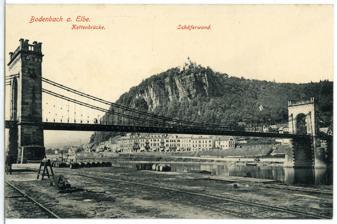
Building: Empress Elisabeth Bridge
Country: Czechia
Year built: 1855
Historic bridge over the Elbe Empress Elisabeth Bridge Kaiserin-Elisabeth-Brücke The chain bridge on a 1910 postcard Coordinates 50°46′52″N 14°12′28″E / 50.78111°N 14.20778°E / 50.78111; 14.20778 Crossed Elbe Locale Tetschen (today: Děčín ) Other name(s) Kettenbrücke Characteristics Design Chain bridge Total length 235 metres (771 ft) Width 8.5 metres (28 ft) History Construction end 1855 ( 1855 ) Destroyed 1930s Replaced by Tyrš Bridge   50°46′52″N 14°12′28″E Location The Empress Elisabeth Bridge ( German : Kaiserin-Elisabeth-Brücke ) was a chain bridge that spanned the Elbe between Tetschen (now Děčín) on the east bank with Bodenbach in northern Bohemia . It was opened in 1855, named after Empress Elisabeth of Austria , and connected Tetschen to the major railroad from Dresden to Prague. The bridge was demolished in the early 1930s, but its piers were used for the modern bridge replacing it. History When a railway line was opened connecting Dresden and Prague on the west bank of the Elbe in 1851, it became commercially vital for Tetschen on the east bank of the river to be connected to the station in Bodenbach. Local entrepreneurs, textile manufacturer Johann Münzberg , and Count Franz Anton von Thun , promoted the building of a bridge. They founded a stock company, and Thun provided a section of his garden for the bridge head. The bridge was built from 1853 to 1855, by Firma Schertz from Pirna using designs by Werner, an engineer who modified the original design of Josef Schnirch. When it was opened in 1855, it was the only chain bridge over the Elbe. It had a length of 235 metres (771 ft) and was 8.5 metres (28 ft) wide. It was named after Elisabeth of Austria , who had become Empress on her marriage to Emperor Franz Joseph I in 1854. The bridge was regarded as one of the greatest and most beautiful bridges in Bohemia, and was favorably compared to the Széchenyi Chain Bridge in Budapest. On 8 July 1915, a fire on the bridge damaged the timber planks of the construction. The bridge could not be used but was restored to service after many months. On 1 July 1917, Austria took over the responsibility of the bridge from Tetschen, and promised to pay the shareholders of the Kettenbrücken-Aktiengesellschaft , which had financed the building, restoration, and maintenance. However, only the first installment was paid on 1 January 1918, because then Austria-Hungary was dissolved and the Czechoslovak Republic founded. Repair was funded by the state in 1919, and more in the following years. The bridge, largely built from wood, was hard to maintain and no longer fit for growing traffic. It was demolished in the early 1930s, and replaced in 1933 by a new bridge which retained the original pier footings. It is named the Tyrš Bridge ( Tyršův most ) after Miroslav Tyrš . See also Elisabeth Bridge (Budapest) (also named after the Empress) References